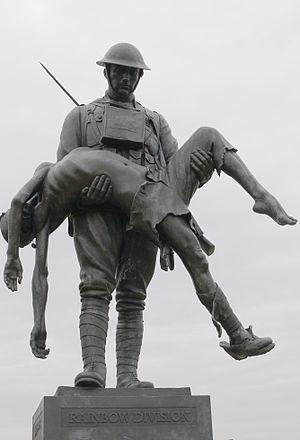
Mémorial de la division Arc-en-Ciel (42e Division US) à Fère-en-Tardenois (Aisne)
Fère-en-Tardenois est une commune française située dans le département de l'Aisne, en région Hauts-de-France.
La 42ᵉ division d'infanterie des États-Unis est une division de l'Army National Guard créée en 1917. Cette unité est engagée lors de la Première Guerre mondiale, de la Seconde Guerre mondiale et lors de la guerre contre le terrorisme. La division a pour quartier-général à Troy dans l'État de New York.